Yodeling

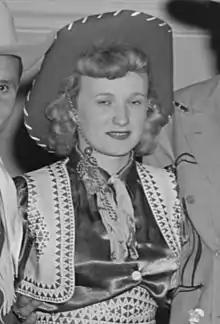
Rosalie Allen, a "singing cowgirl" from Pennsylvania, who went on to host her own "western" radio show in New York City c. 1947

Other than the National Barn Dance, broadcast out of Chicago starting in 1924, and the Grand Ole Opry in 1925, American Country Western performers had only live performances and records to promote their music. When radio grew in popularity in the late 1920s and early 1930s, the powerful recording company RCA Victor feared that free music would devastate their record business. RCA first attempted to prevent artists from appearing on the radio and then successfully stopped the growth of more powerful FM stations. But radio ownership grew from two out of five U.S. homes in 1931 to four out of five homes in 1938, and stations began to broadcast live shows featuring various artists, sometimes with a live audience. Some artists remained in their home area, but many traveled a circuit covering dozens of low-power AM stations throughout the country, introducing the various styles of singing to others outside of their region.